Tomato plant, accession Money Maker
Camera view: tilt-top (135 deg); turntable rotation: 0 degrees
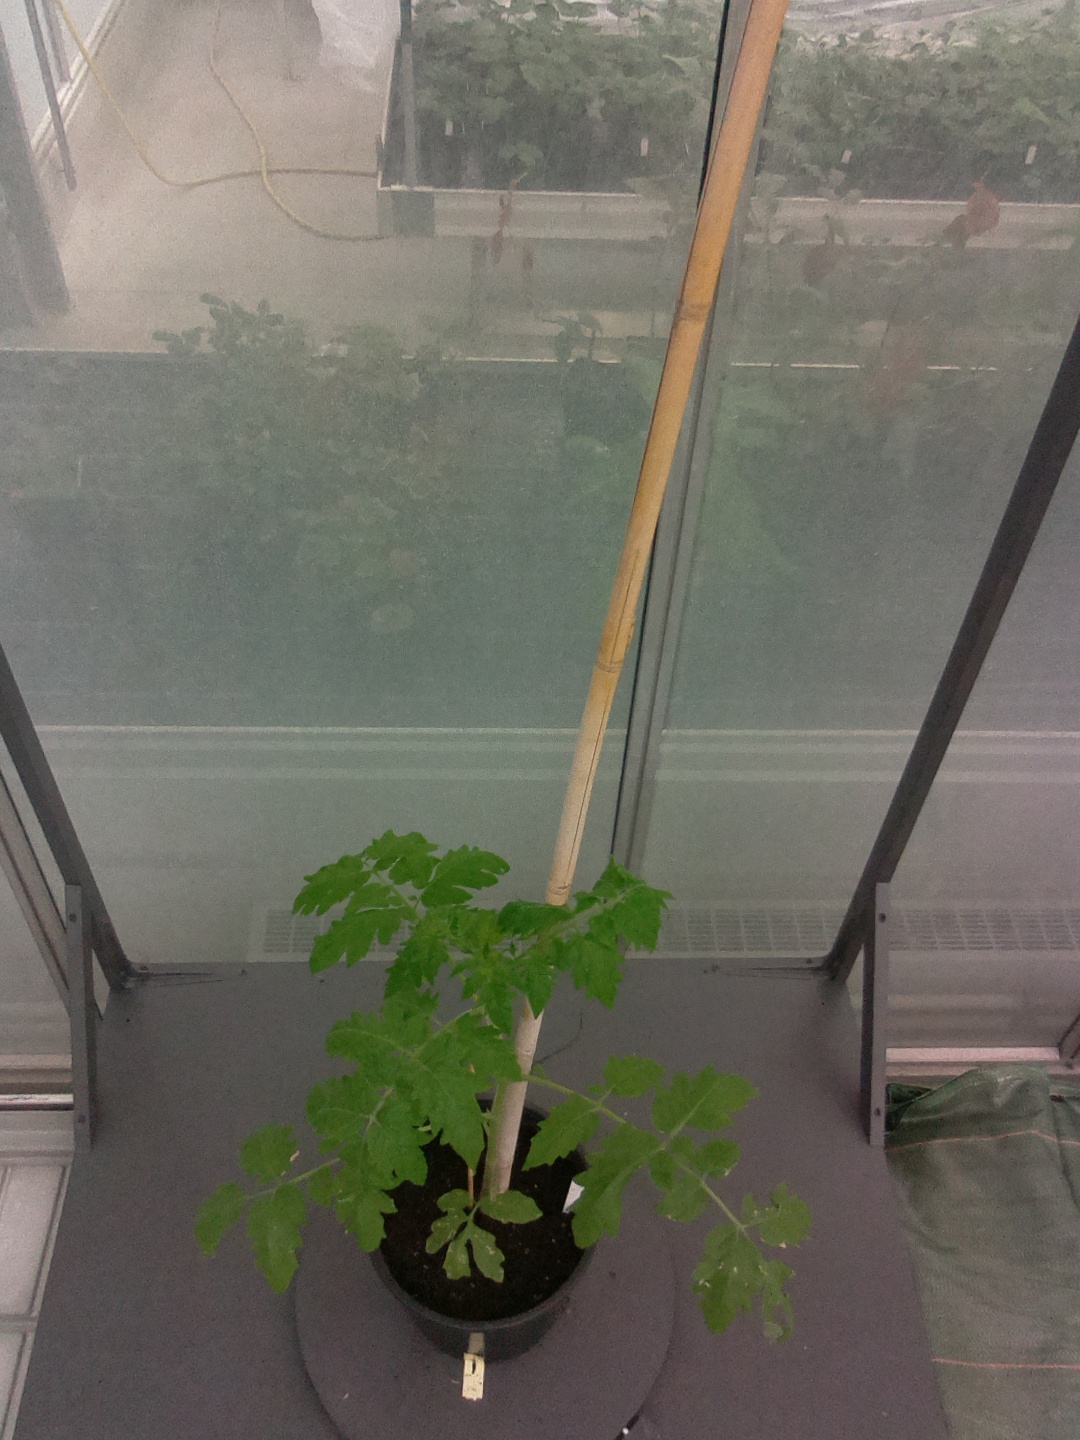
BBCH growth stage 14: 8 of true leaves visible